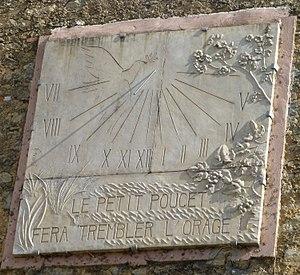
Saint-Pierre-d'Aurillac, cadran solaire légendé
Saint-Pierre-d'Aurillac est une commune du Sud-Ouest de la France, située dans le département de la Gironde, en région Nouvelle-Aquitaine.